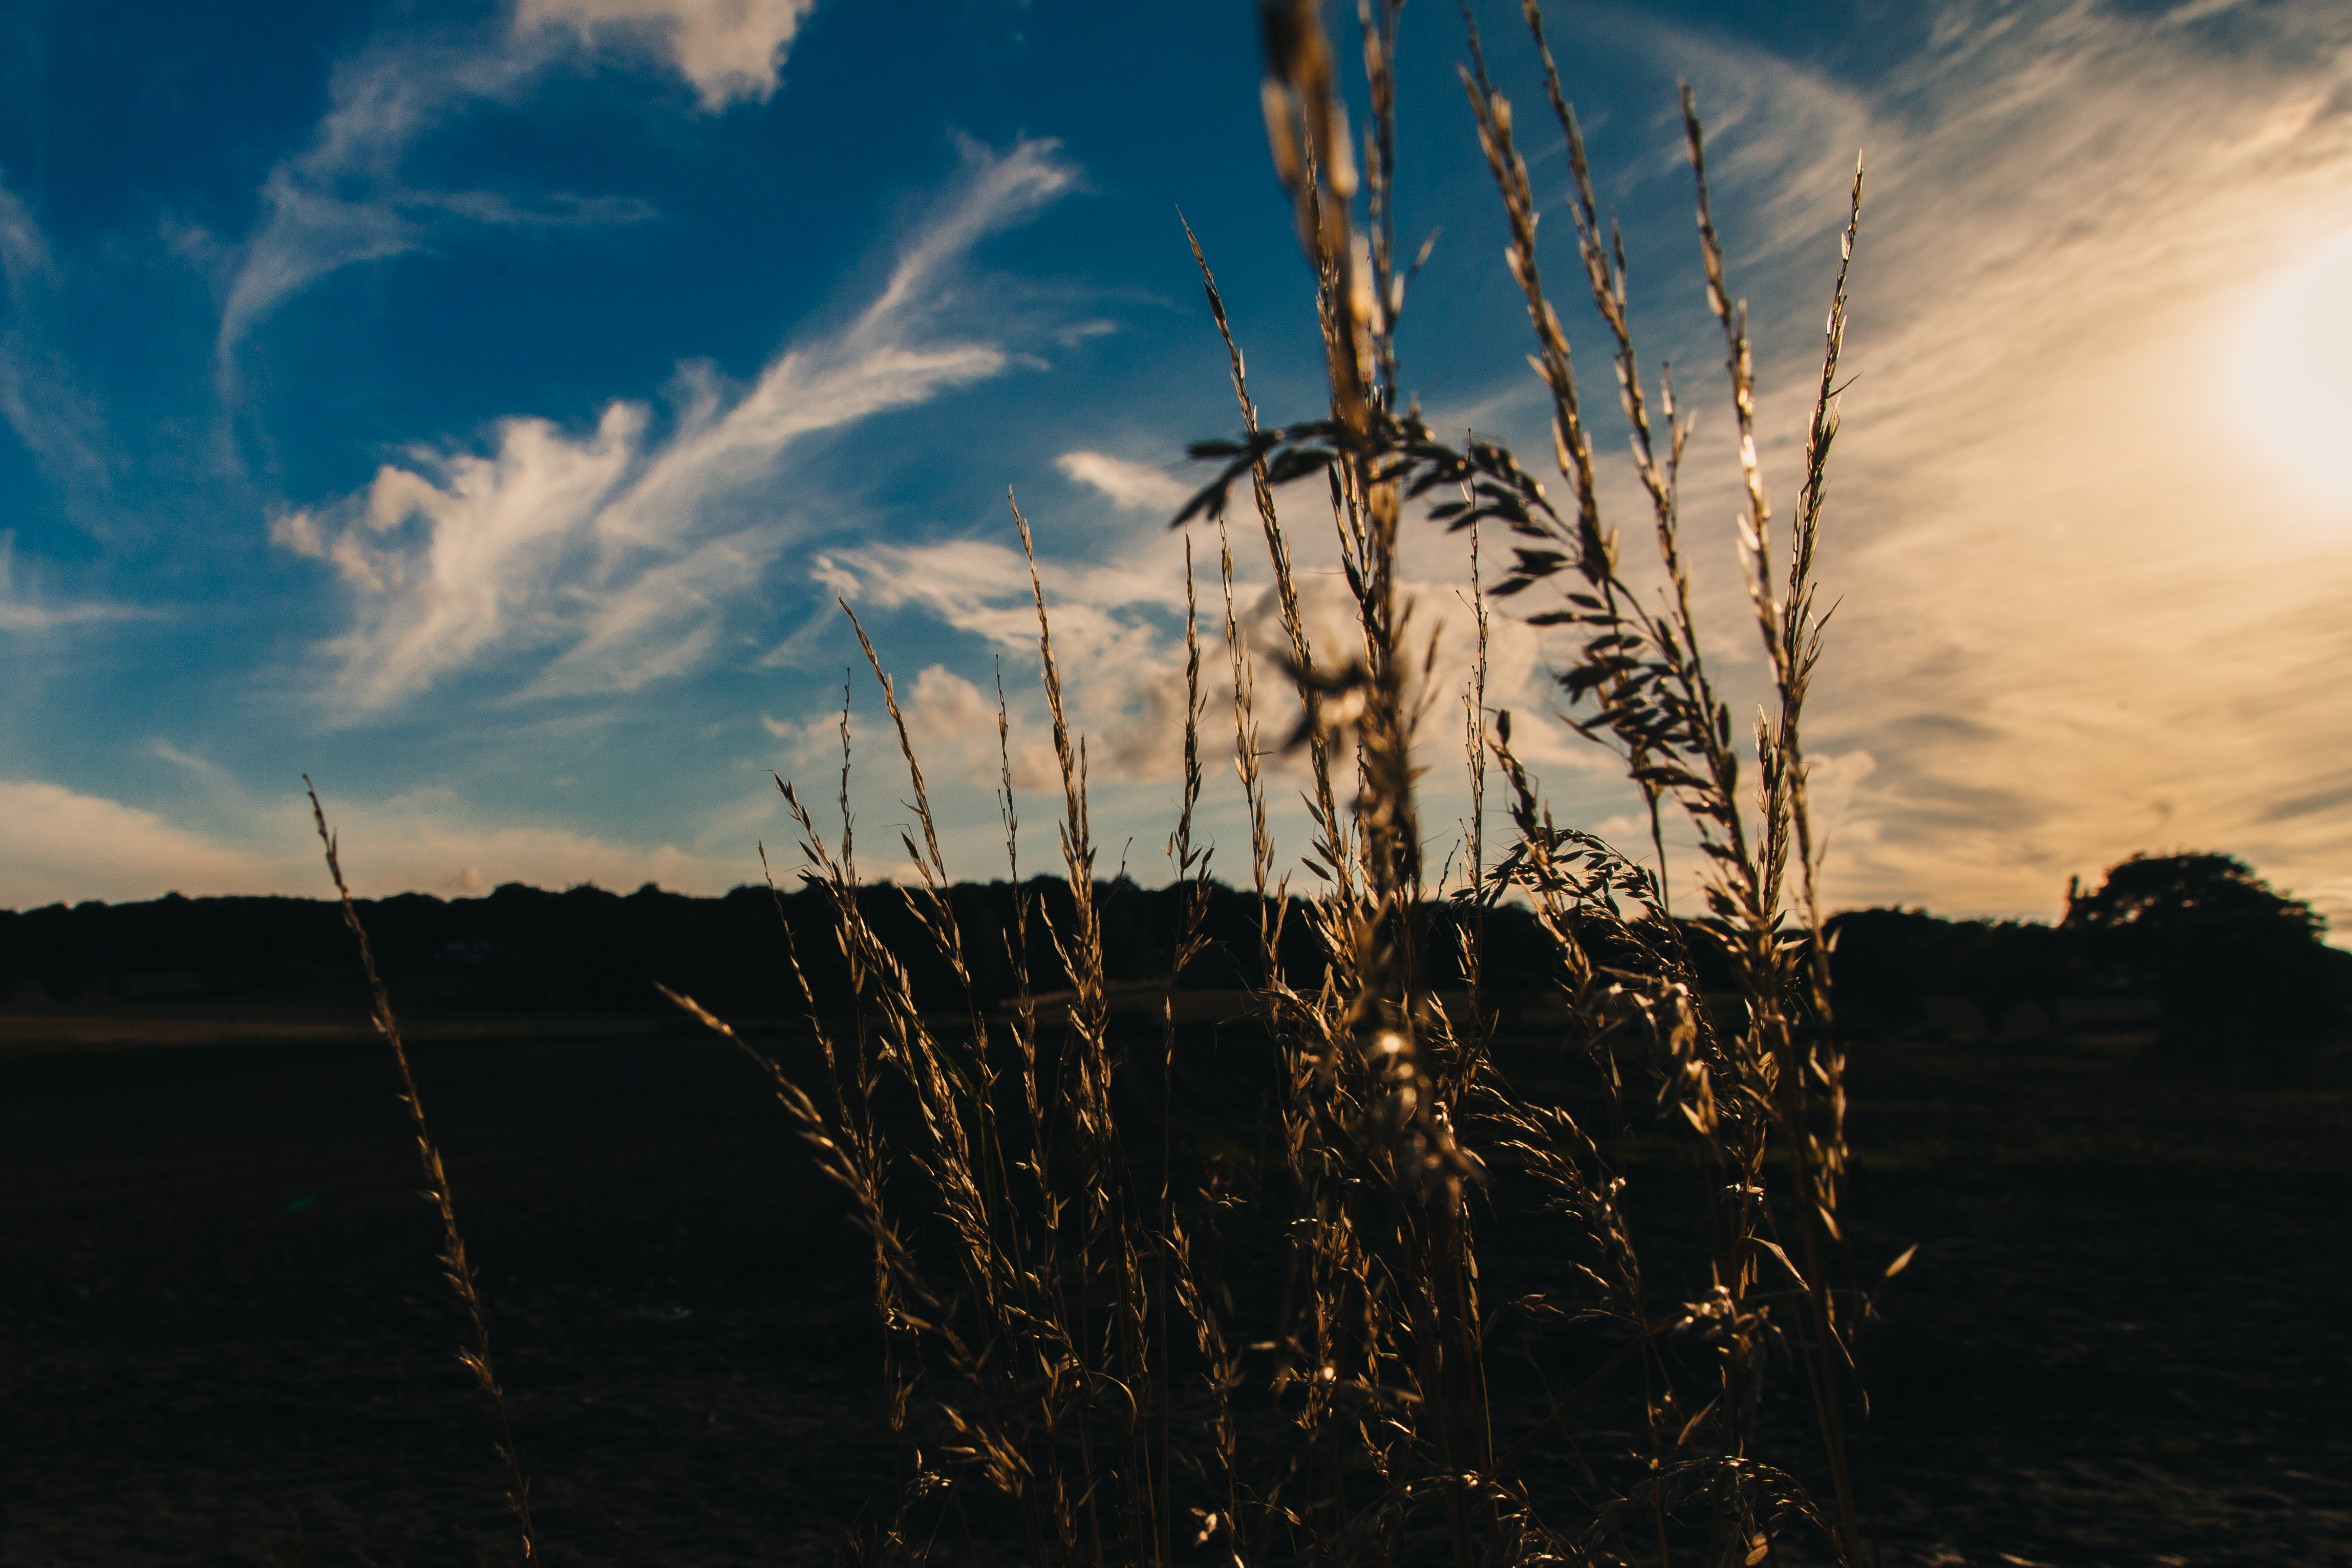
sea, tree, nature, grass, horizon, light, cloud, sky, sun, sunrise, sunset, field, meadow, sunlight, morning, wind, dawn, dusk, evening, reflection, meteorological phenomenon, grass family, woody plant, arecales